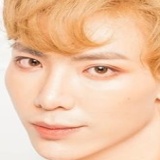
ca sĩ Erik